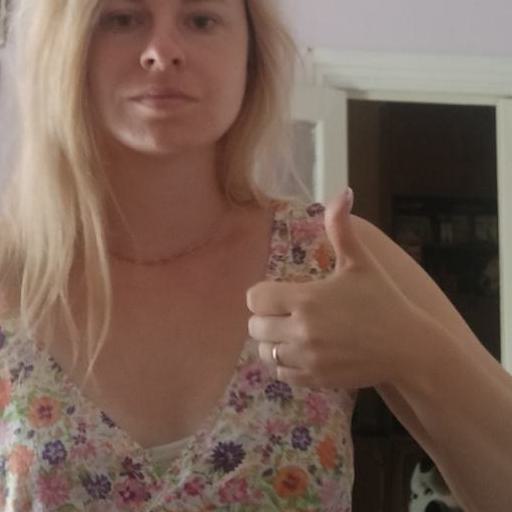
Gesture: like